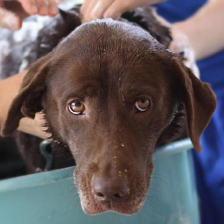
Label: animals